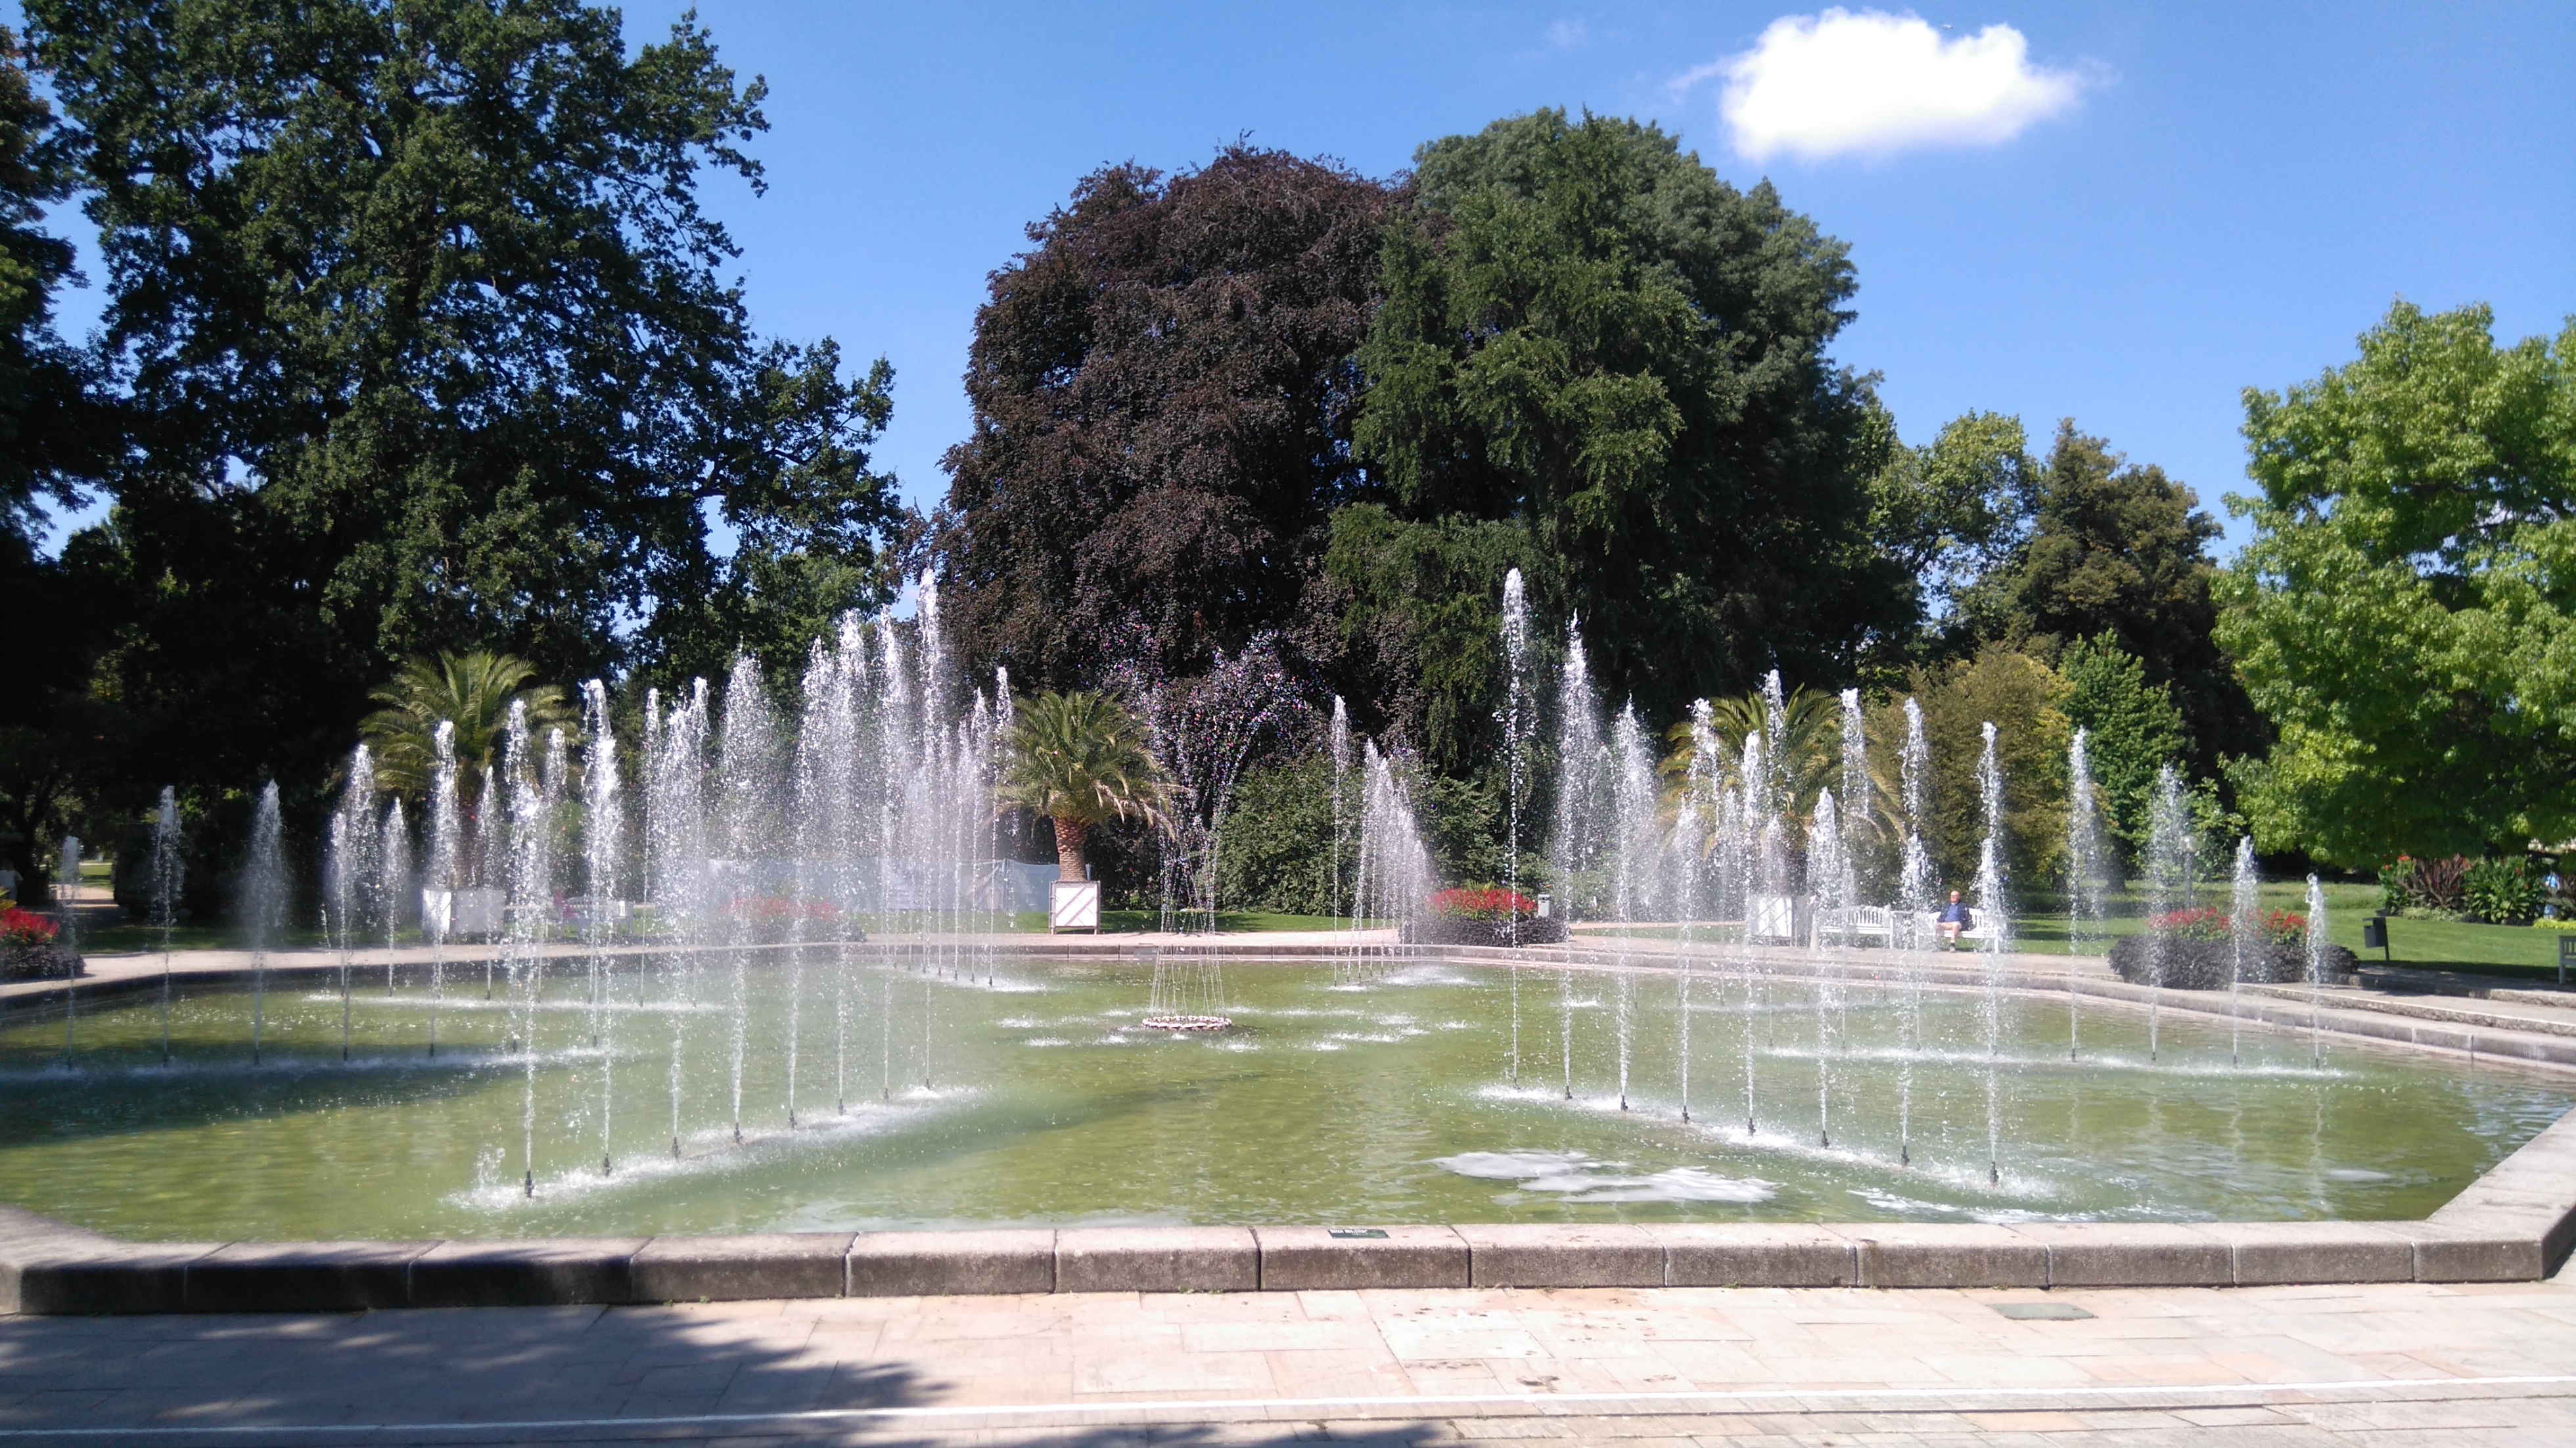
water, nature, plaza, park, memorial, fountain, town square, estate, water feature, reflecting pool